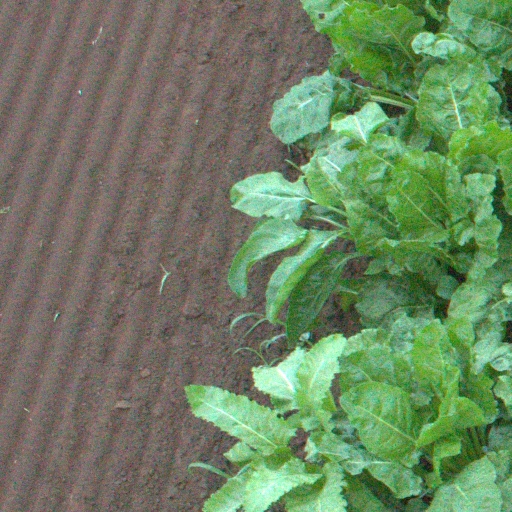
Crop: sugar beet